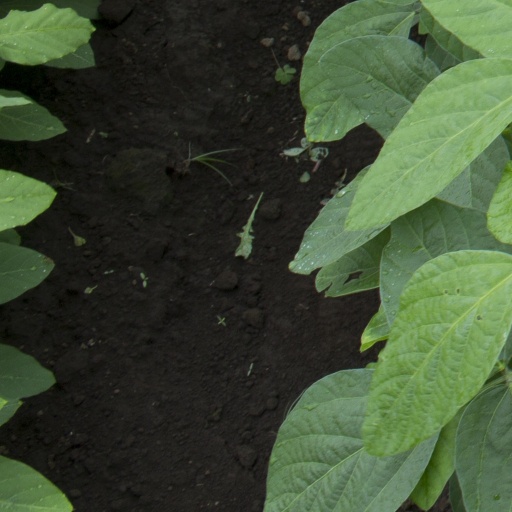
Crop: soybean